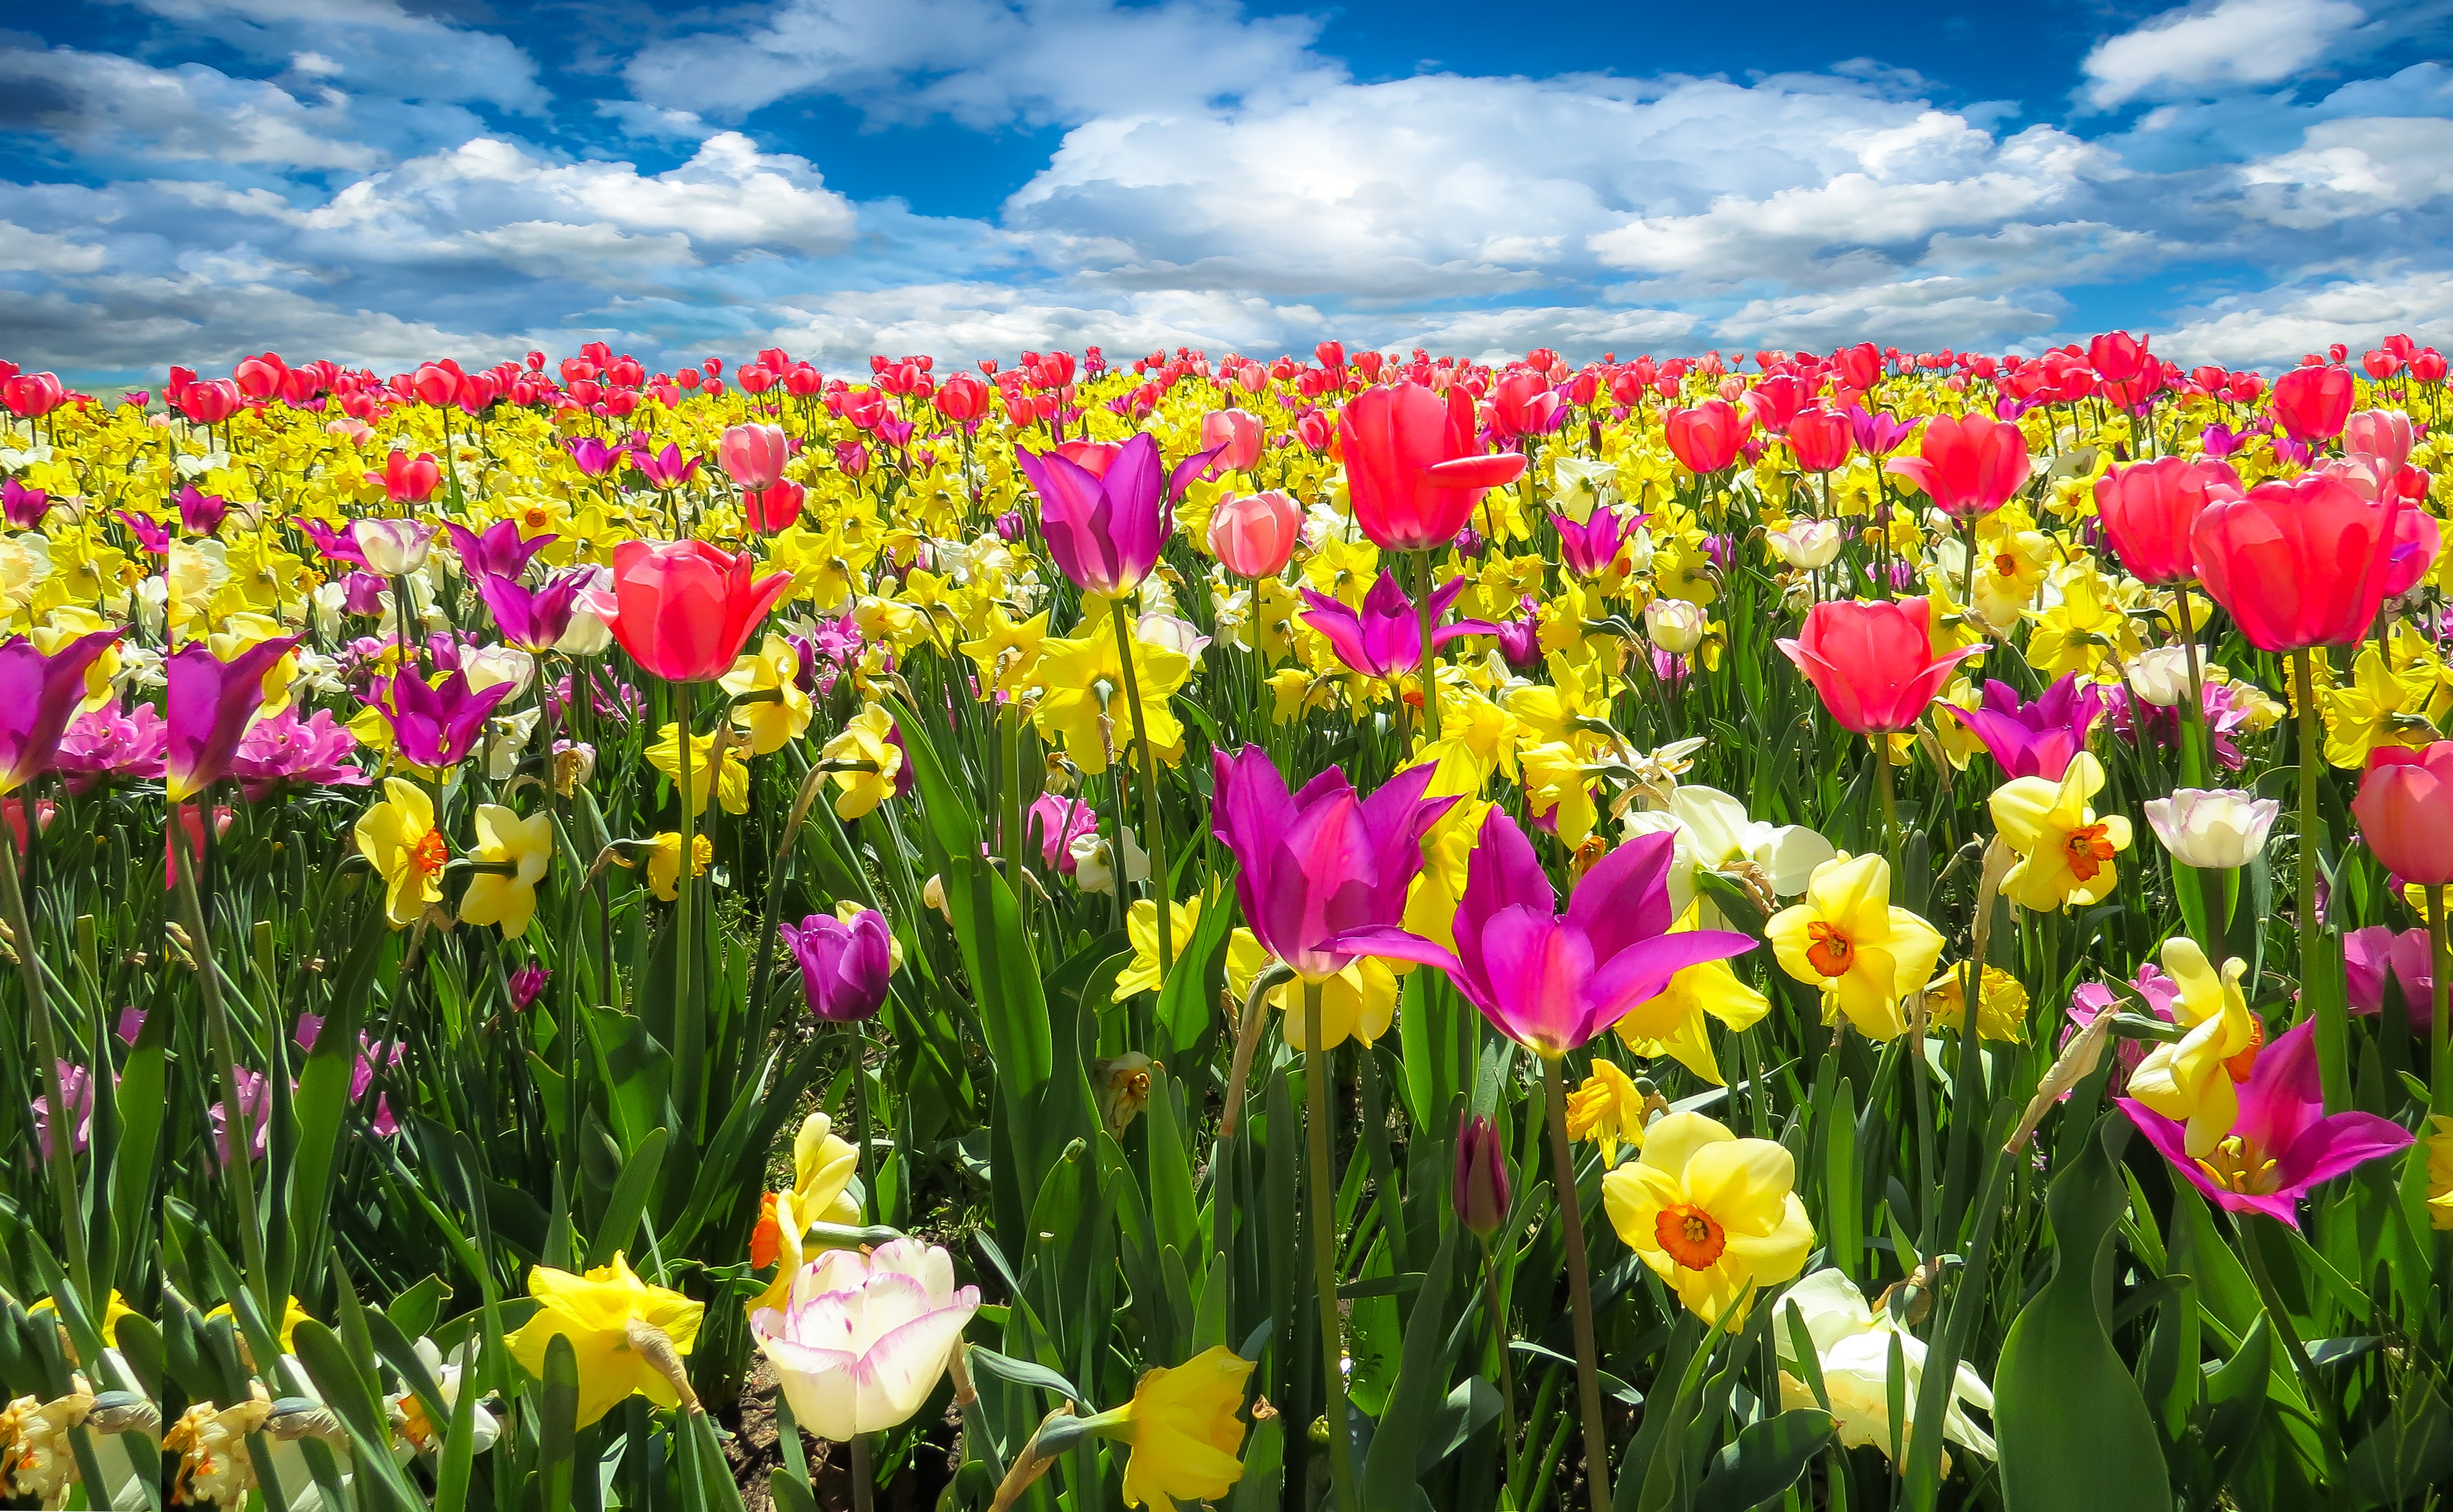
blossom, plant, field, meadow, flower, petal, bloom, tulip, spring, flora, wildflower, flowers, daffodils, tulips, spring flower, spring awakening, fr hlingsanfang, flowering plant, flowers in spring, spring greetings, osterglocken, land plant